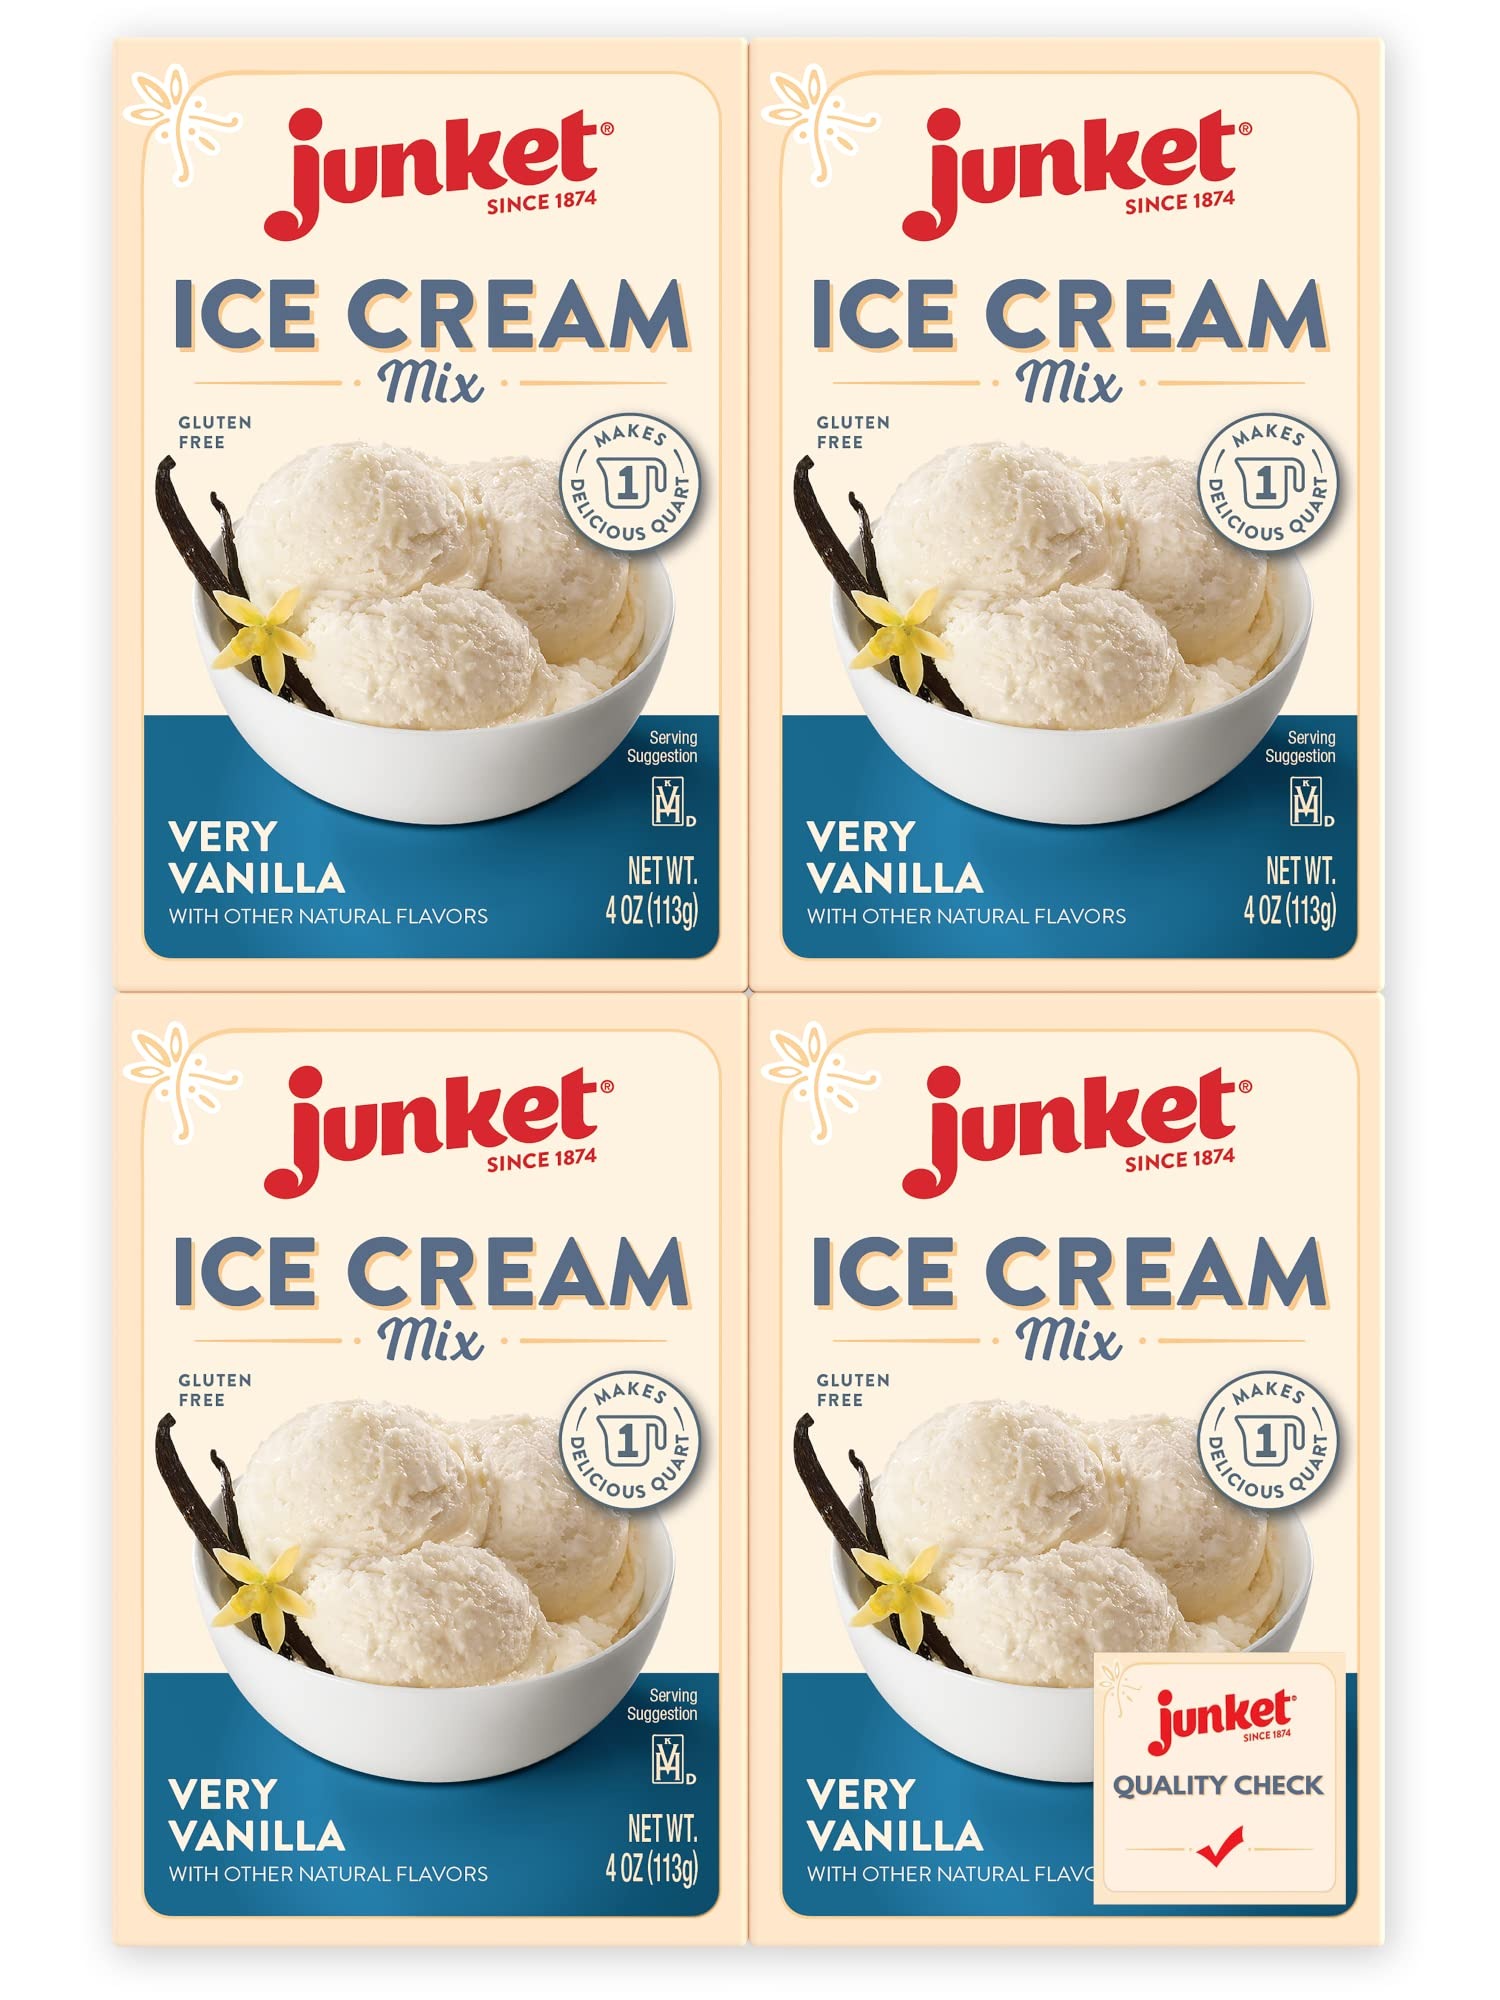
Item Name: Junket Ice Cream Mix Very Vanilla, 4 Ounce (Pack of 4)
Bullet Point 1: Quick and Easy: Just add milk and cream, hand stir or use in any ice cream machine, and chill to desired hardness for creamy homemade ice cream or enjoy right away for vanilla soft serve ice cream
Bullet Point 2: Gourmet Flavors: Our ice cream mixes for homemade ice cream come in three delicious flavors: Very Vanilla Ice Cream Mix, Dutch Chocolate Ice Cream Mix, and Simply Strawberry Ice Cream Mix.
Bullet Point 3: Natural Ingredients: Our old fashioned ice cream base mix uses natural wholesome ingredients for the best ice cream mix powder for making smooth creamy homemade ice cream, the whole family will enjoy.
Bullet Point 4: Machine or Hand Stir: Junket Ice Cream Mix works perfectly in ice cream machines, hand cranked ice cream makers, or use our ice cream mix without a machine by hand stirring.
Bullet Point 5: Make it Your Own: Add nuts, granola, fruit, cereal, or other mix-ins to create your favorite frozen ice cream treats and desserts: rolled ice cream, cakes, cookies, milkshakes, smoothies, and more.
Value: 16.0
Unit: Ounce

Price: 26.99